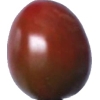
Label: tomato_cherry_maroon